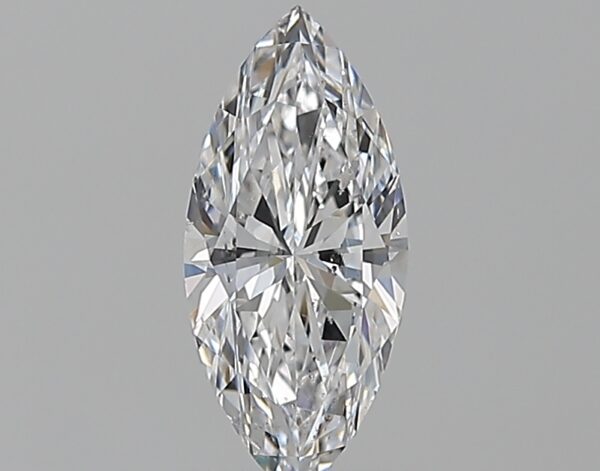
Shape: marquise
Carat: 0.75
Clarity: SI1
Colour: D
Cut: EX
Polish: EX
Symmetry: VG
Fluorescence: F
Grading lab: GIA
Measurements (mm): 10.04 x 4.54 x 2.83